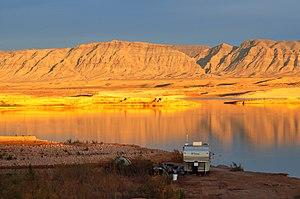
Le monument national de Gold Butte est un monument national américain désigné comme tel par le président des États-Unis Barack Obama le 28 décembre 2016, le même jour que le Bears Ears National Monument, dans l'Utah. Il protège une zone naturelle de 1 201 km² dans le Nevada, avec des sites amérindiens et le village fantôme de Gold Butte, situé près de la colline éponyme. Les premiers humains ayant habité la zone se sont établis il y a environ 12 000 ans.